Dominique Hériard Dubreuil

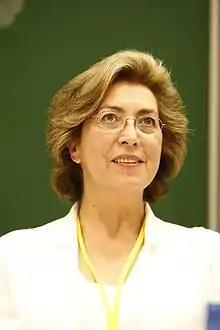
Dominique Dubreuil

Dominique Hériard Dubreuil (born in 1946) is a French businesswoman. She has been CEO of Rémy Cointreau since 2001 and chairman of the board of directors since 2004.